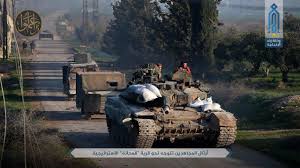
Label: T-90